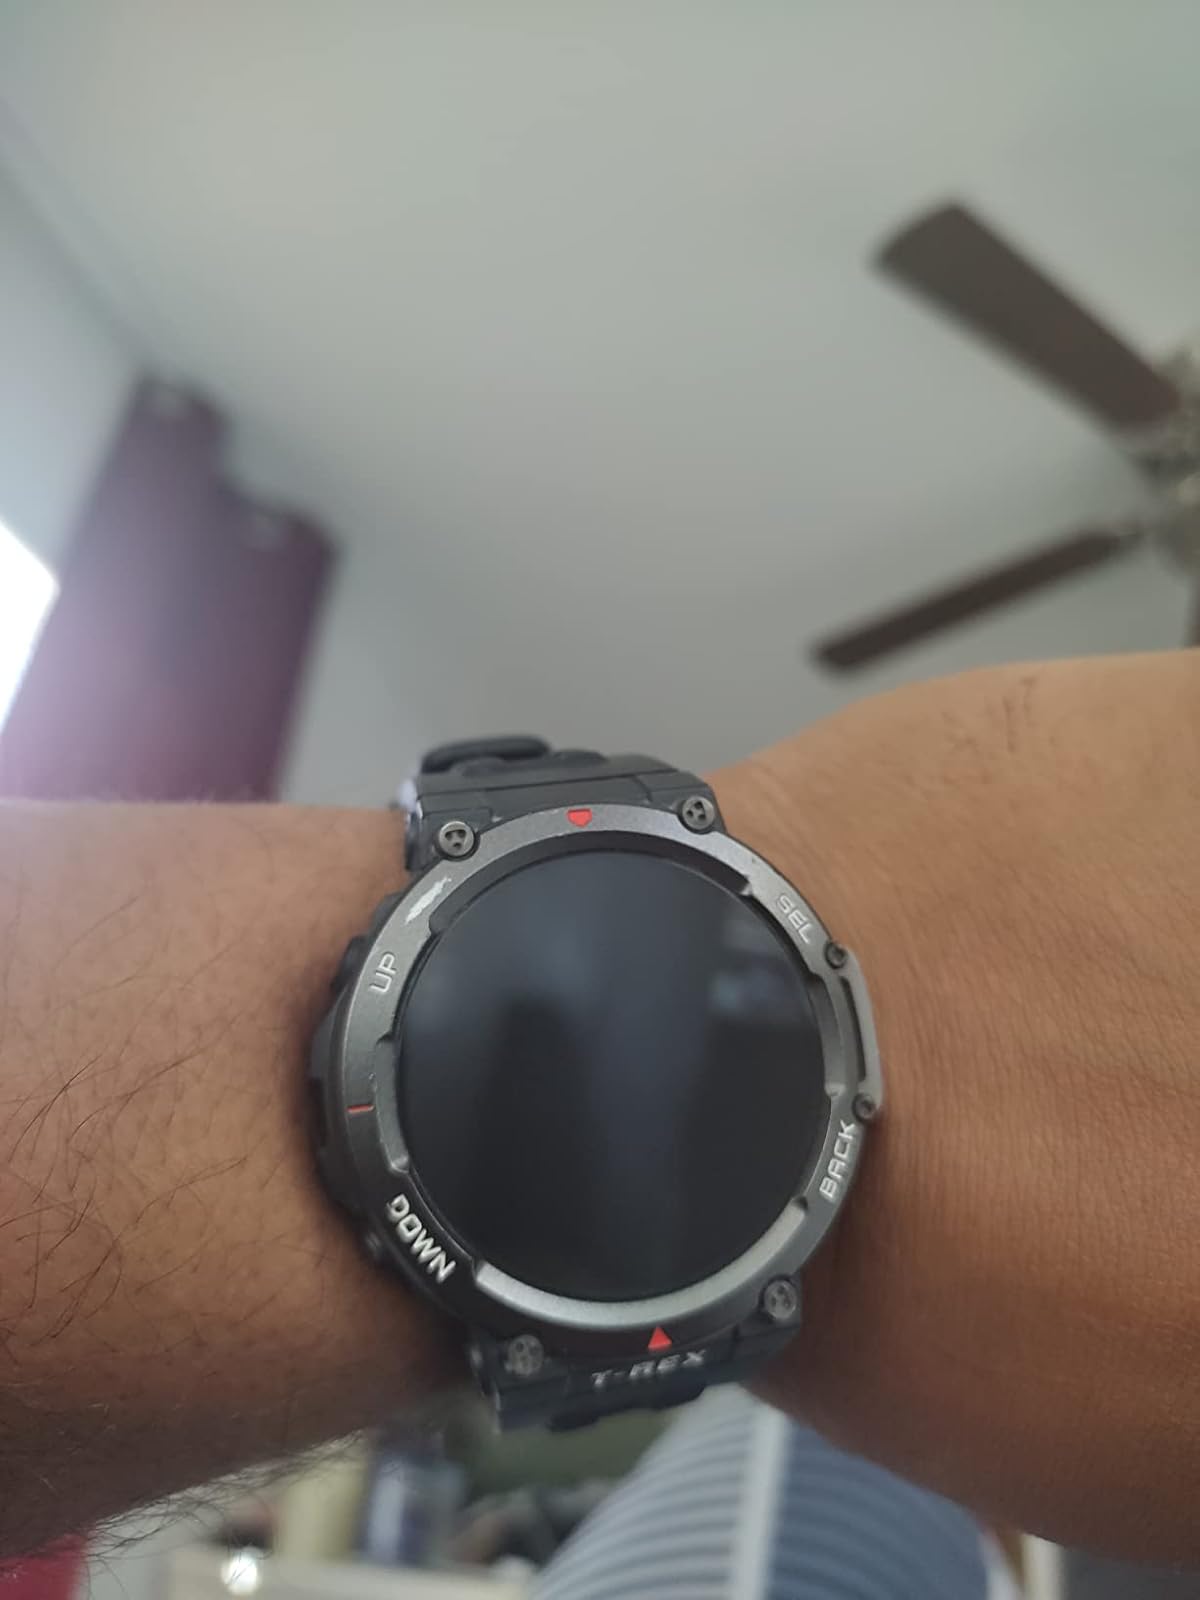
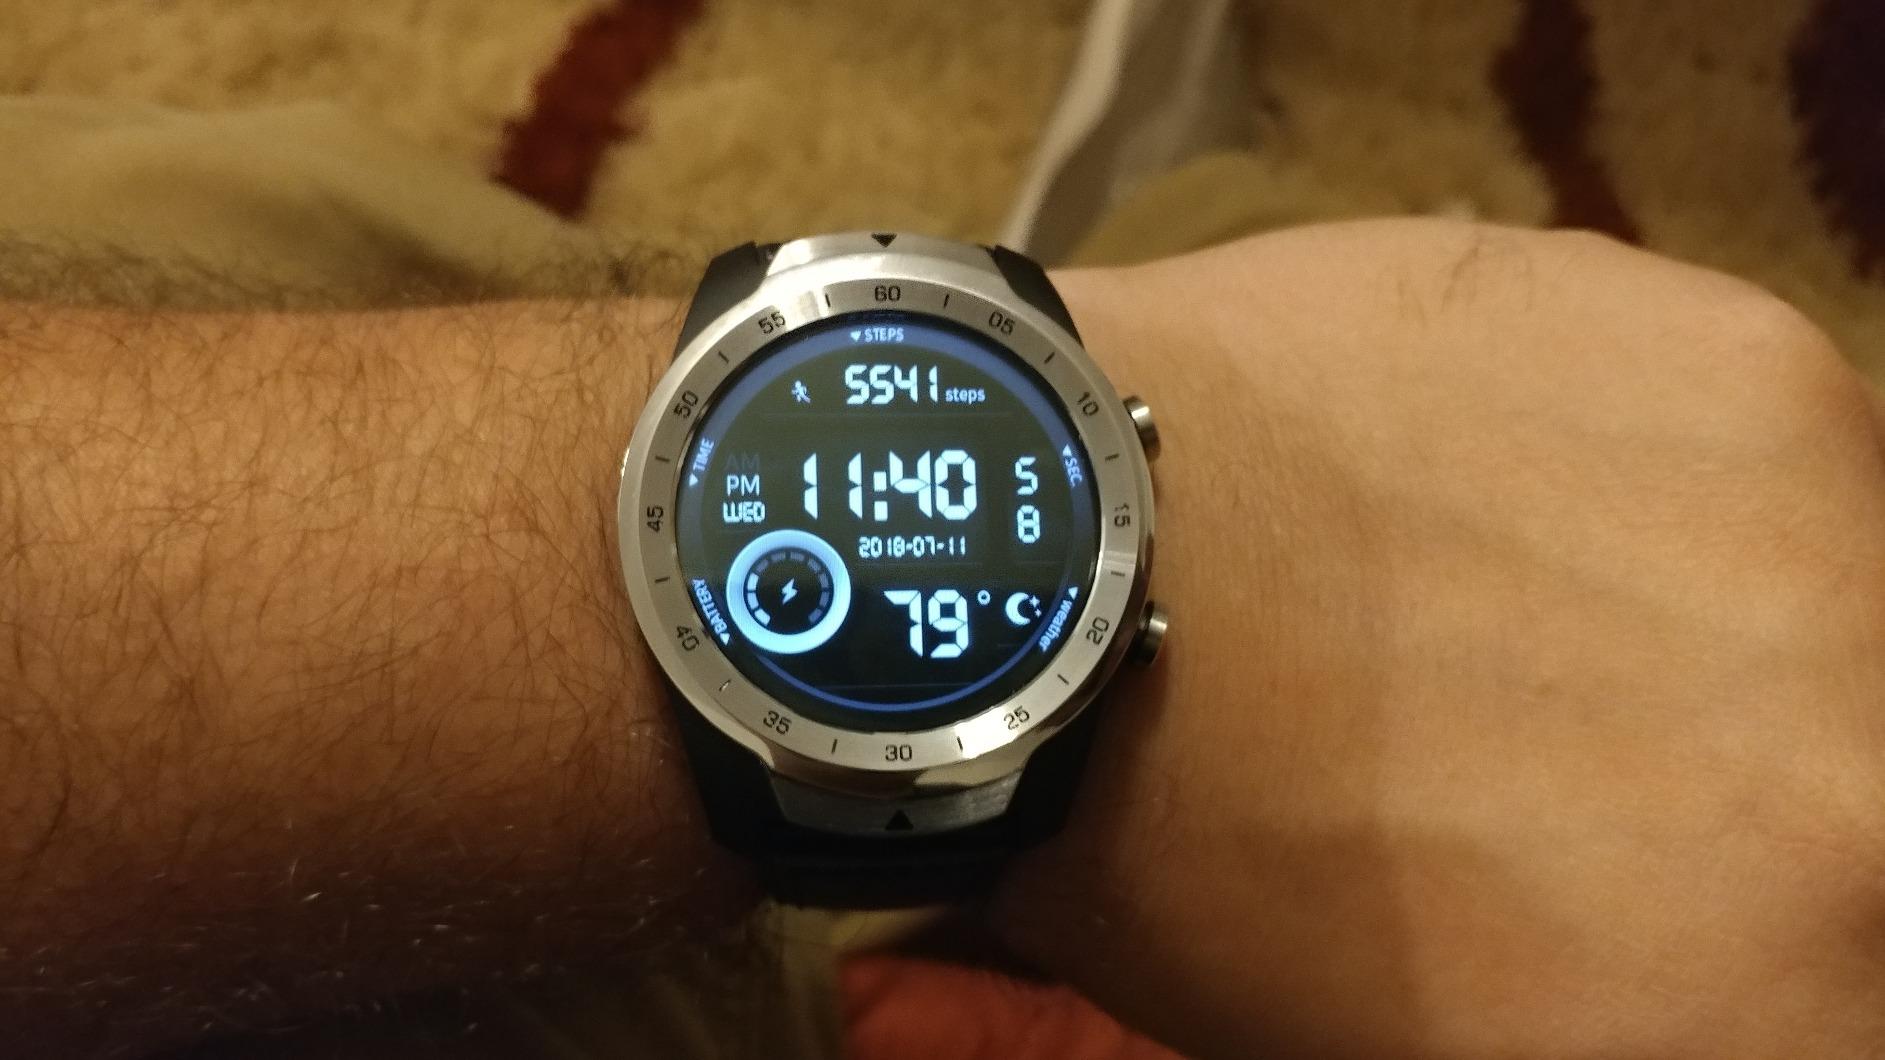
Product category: smartwatch
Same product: no